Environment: real
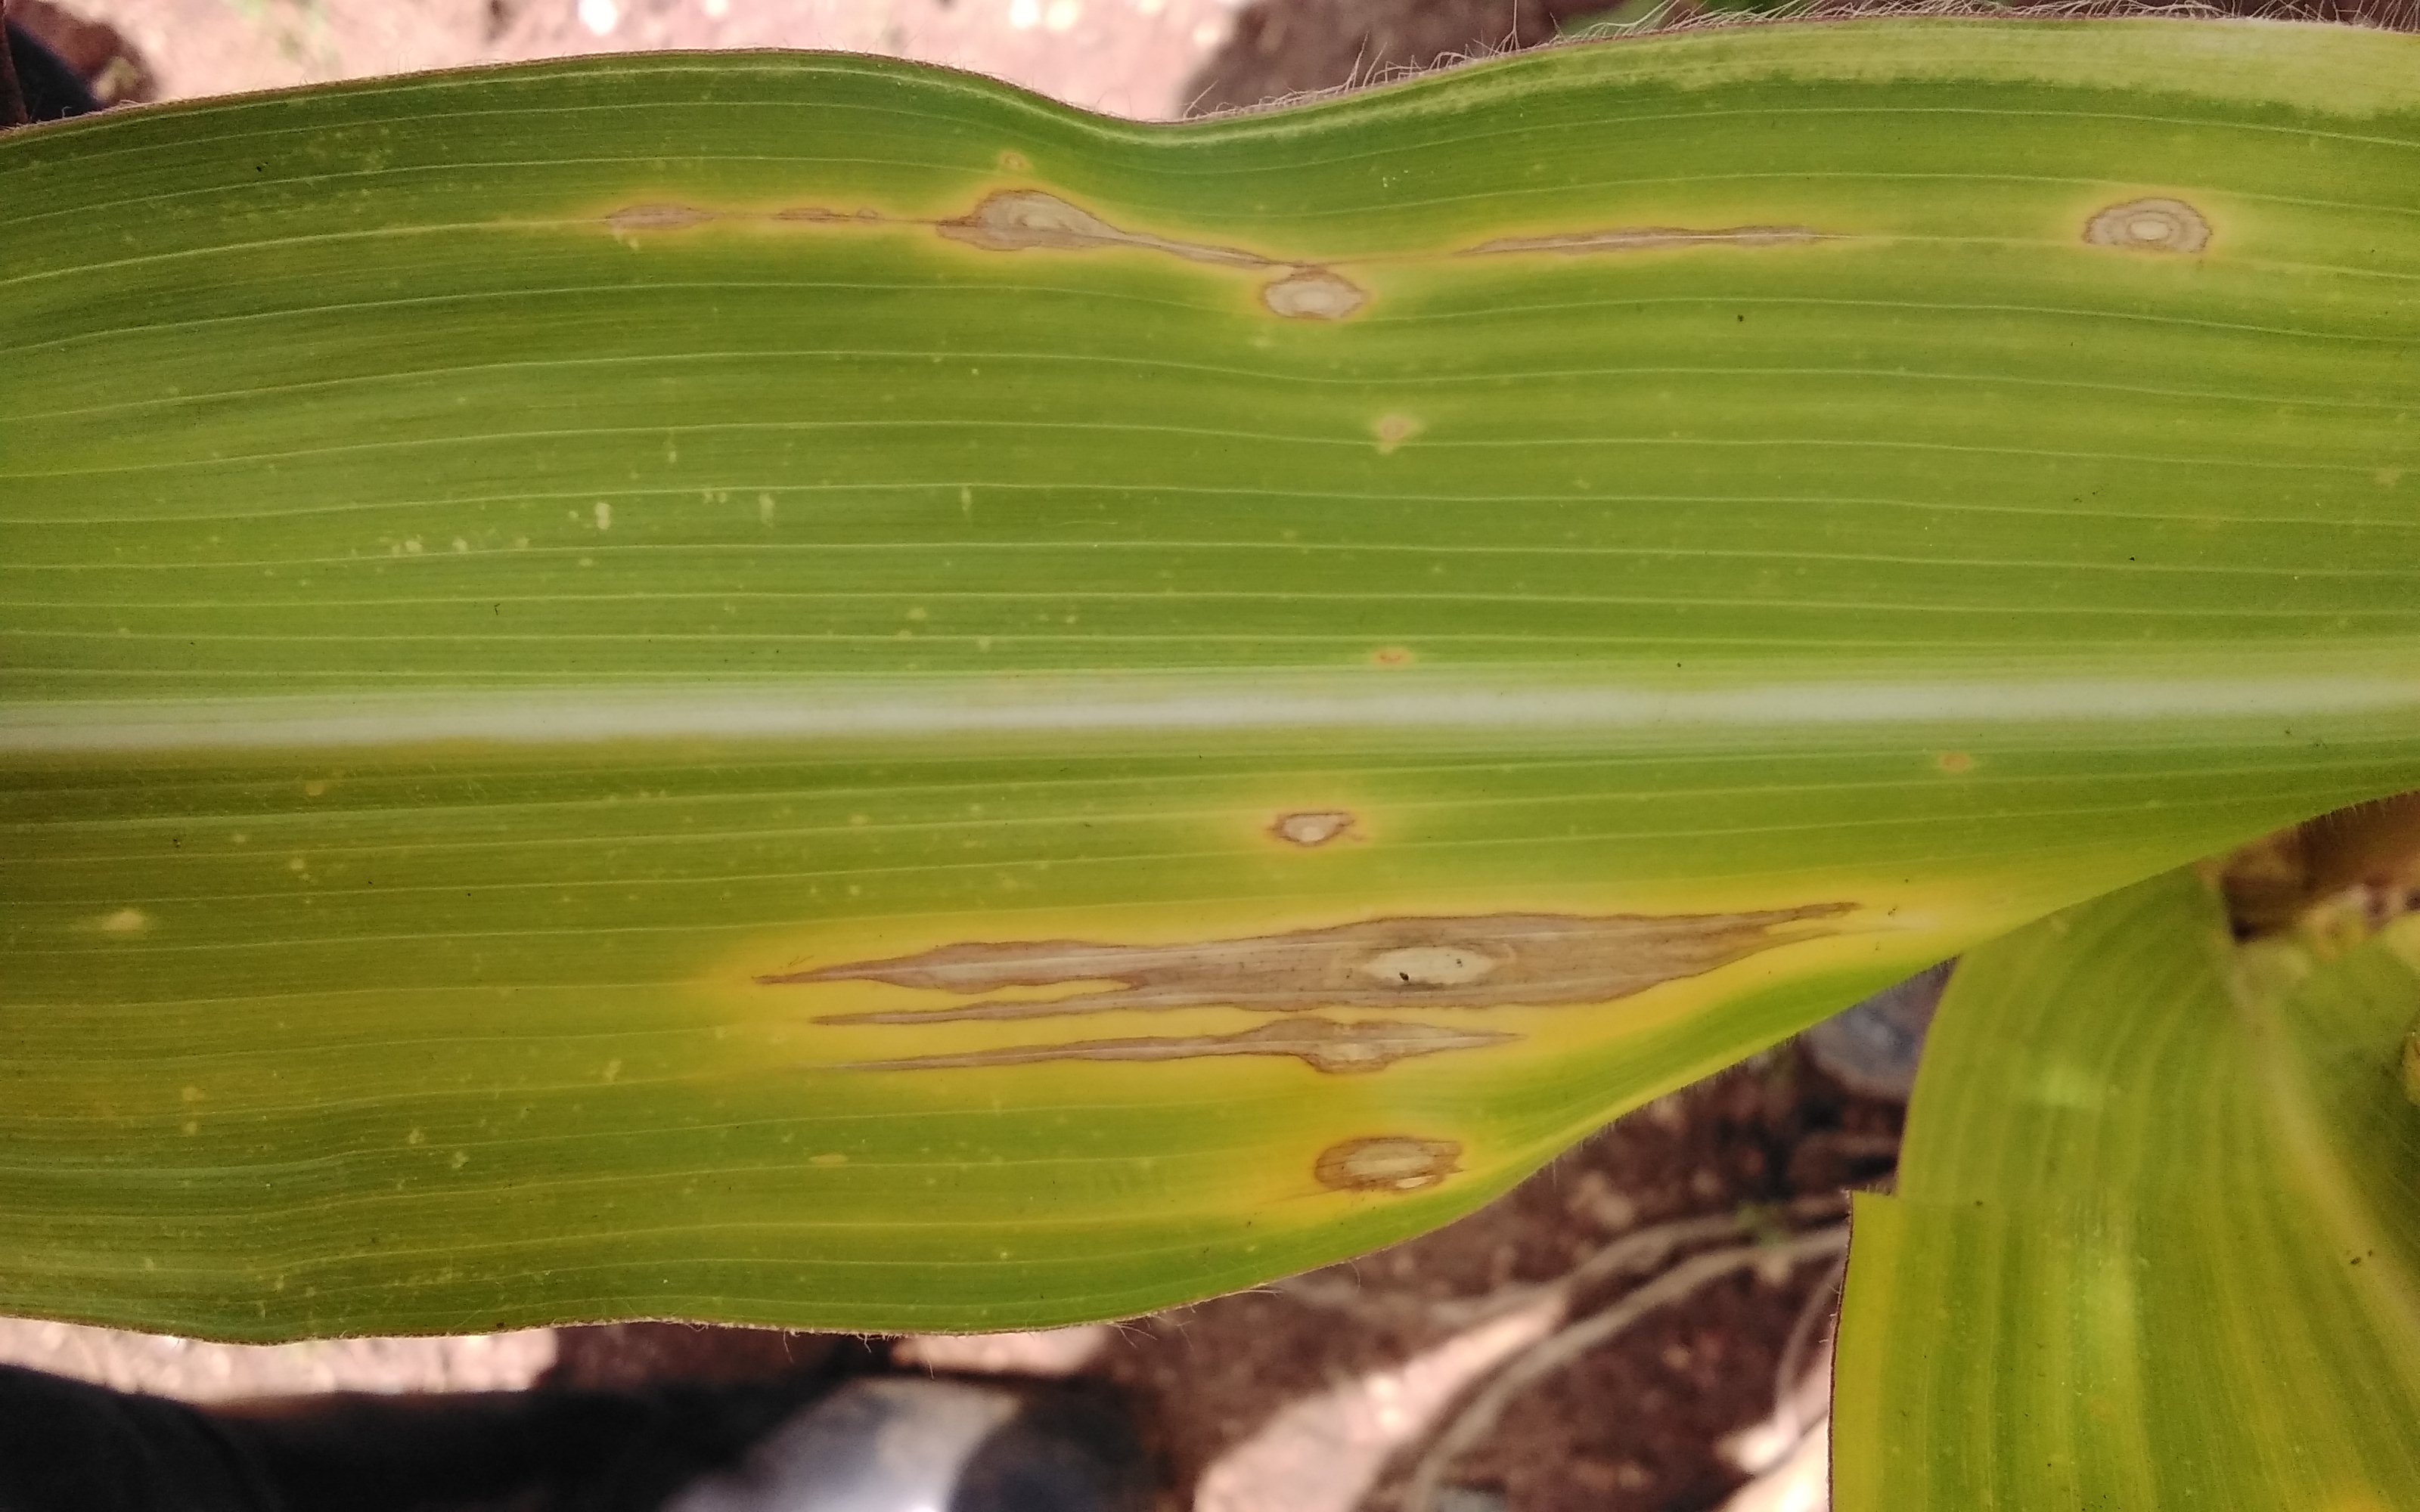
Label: northern_corn_leaf_blight